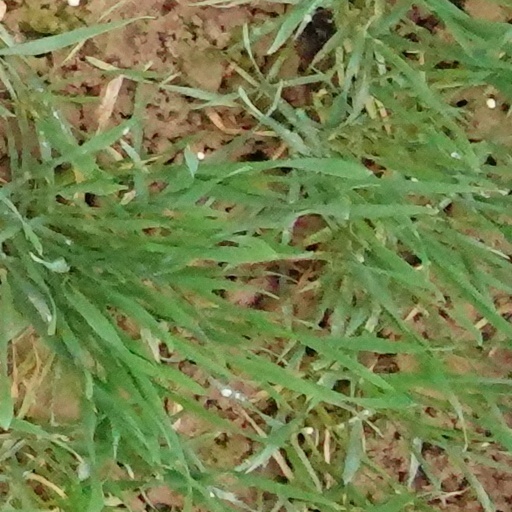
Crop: wheat